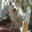
Label: dog